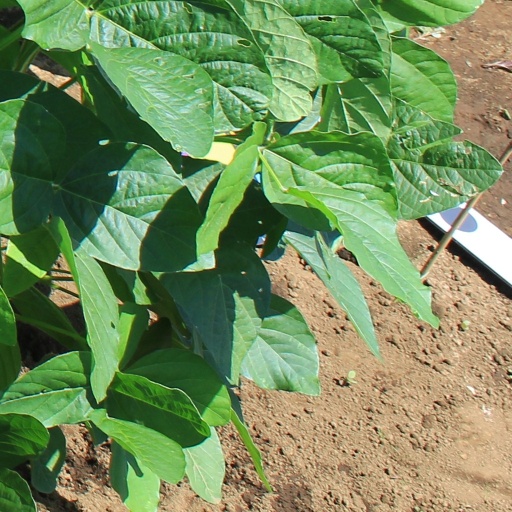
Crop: soybean